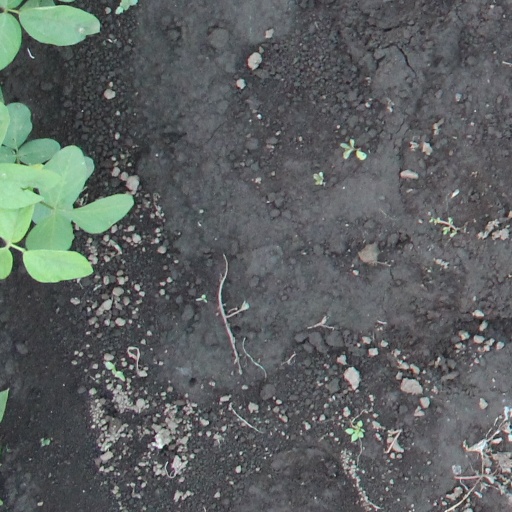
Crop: soybean